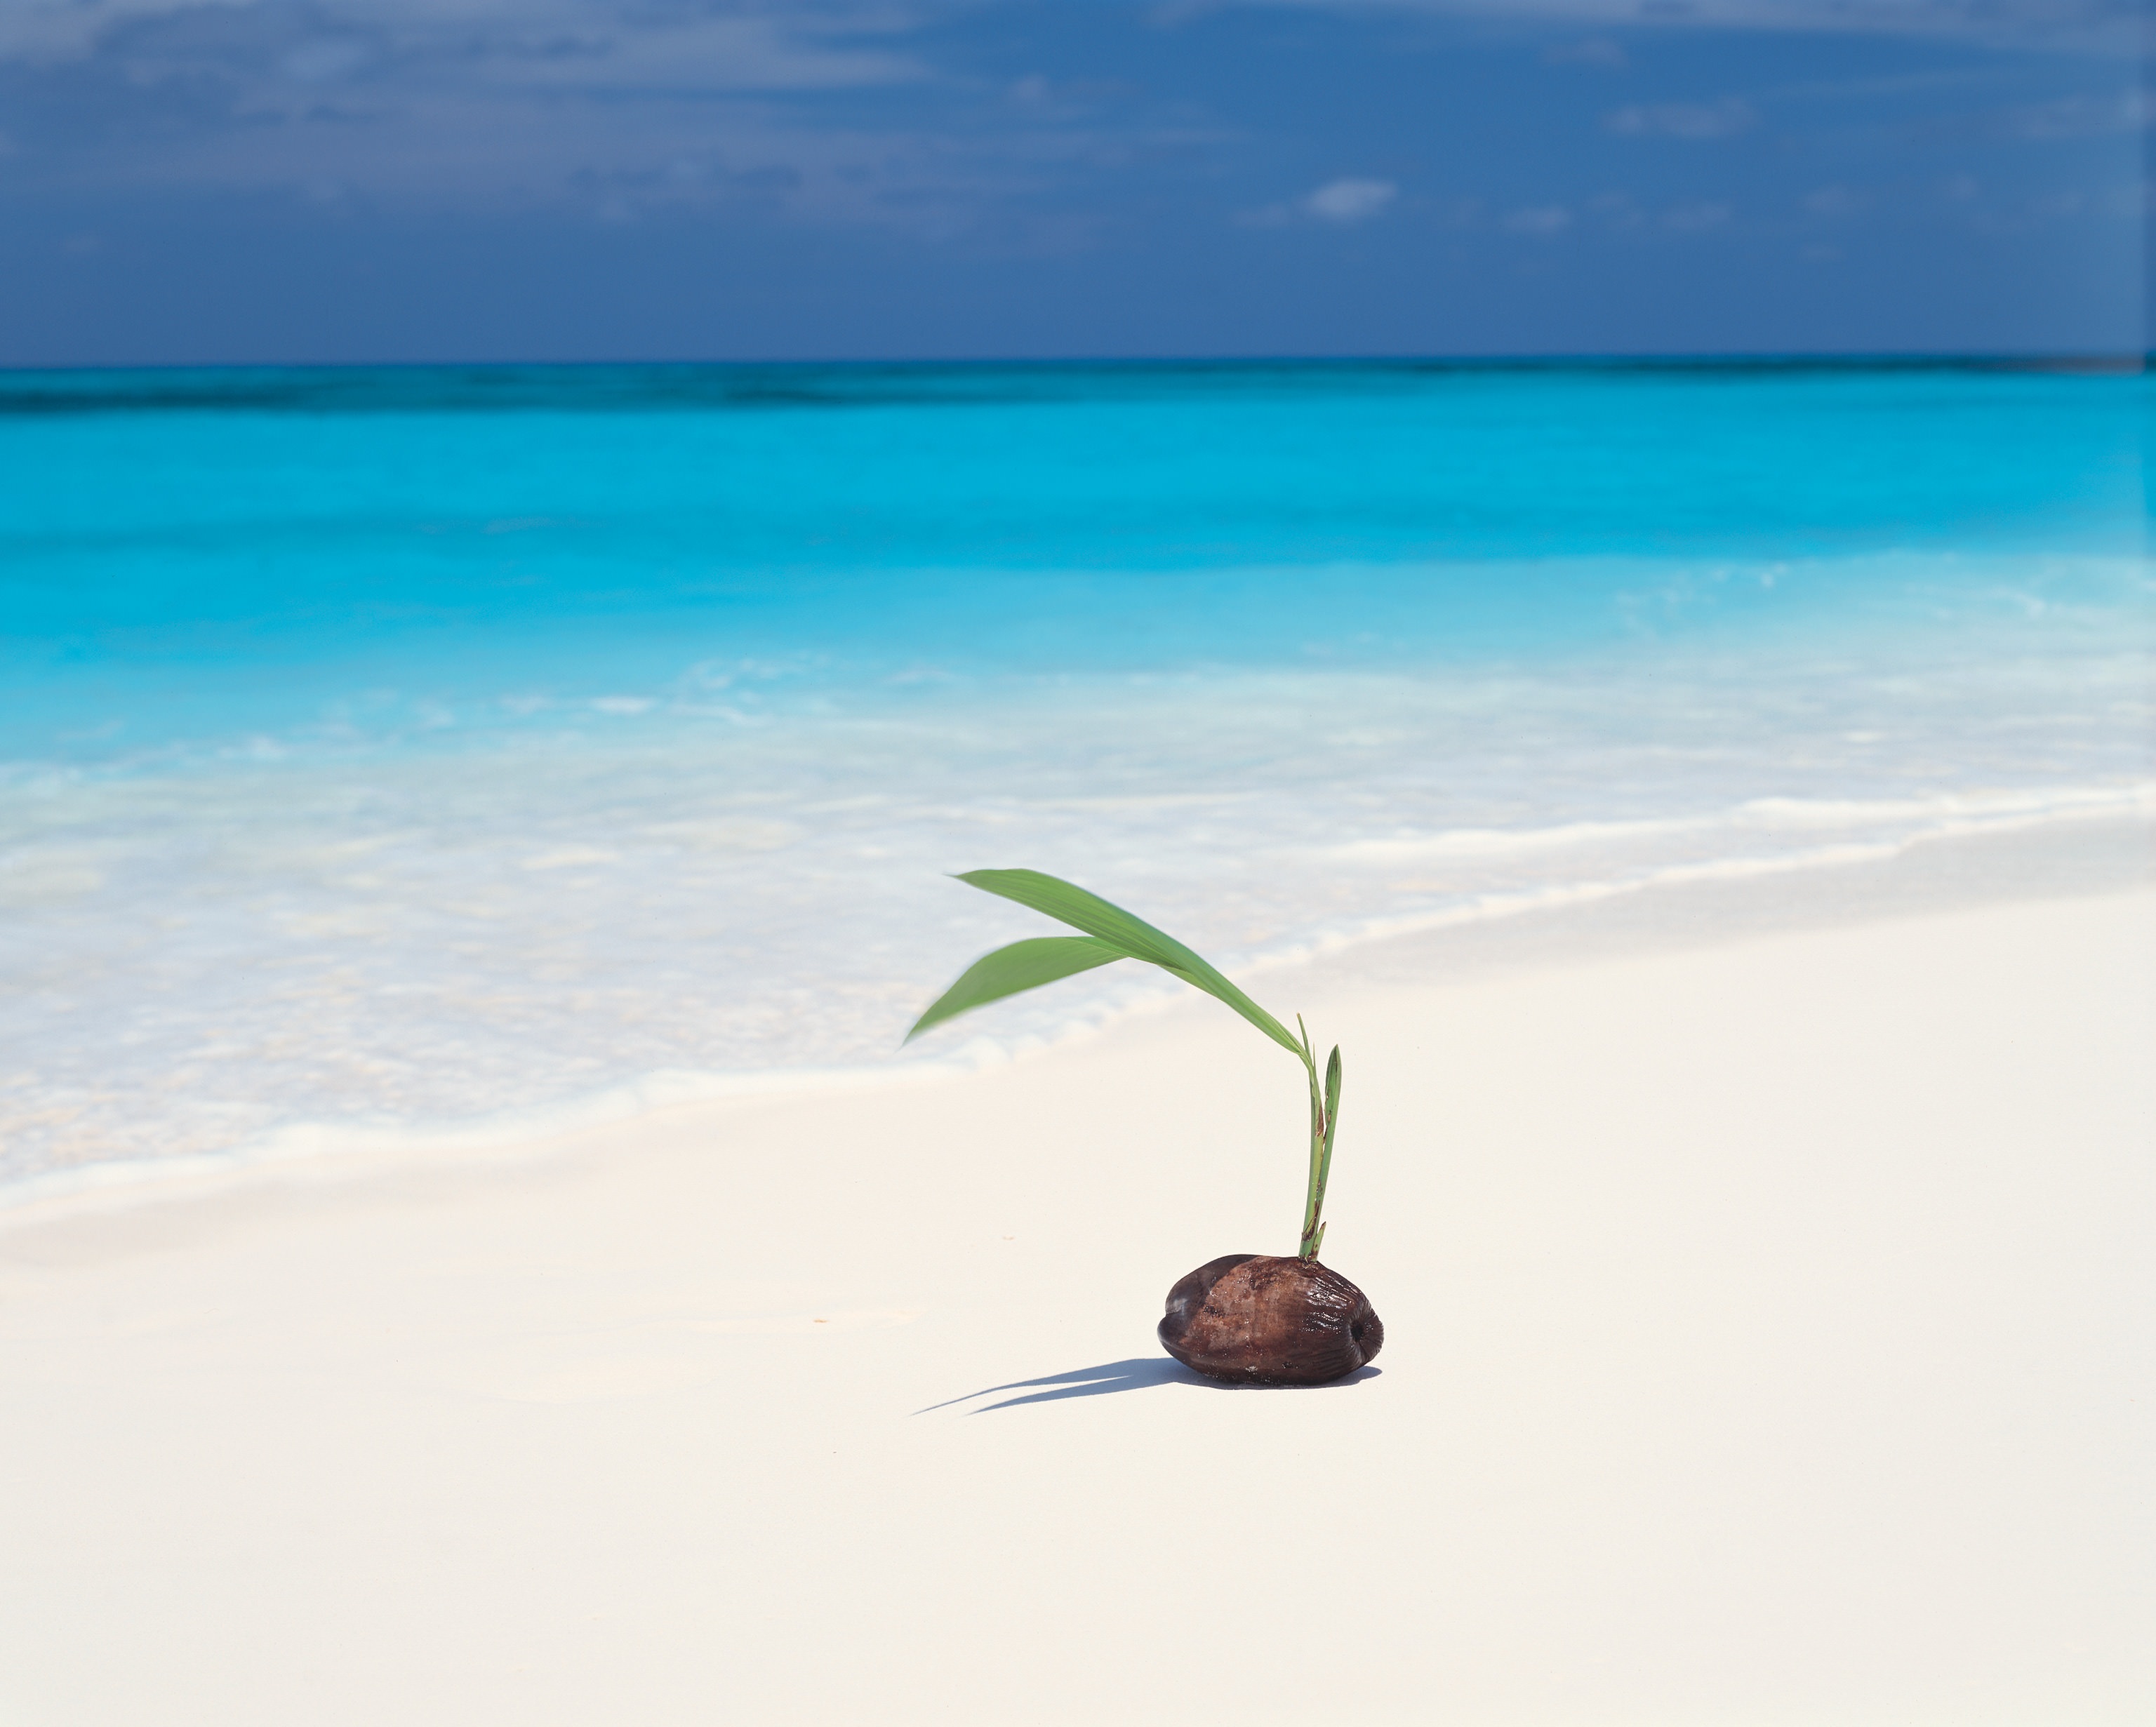
beach, sea, water, sand, ocean, plant, seed, seascape, seashore, caribbean, arecales